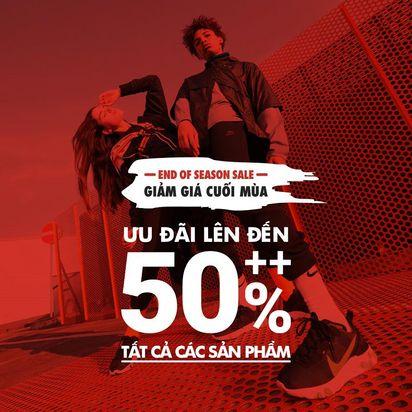
ở trong bức ảnh có sự xuất hiện của một chàng trai và một cô gái